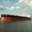
Label: ship